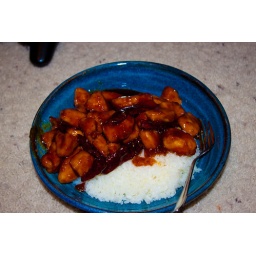
Spicy Orange chicken in the bowl Michelle made for me.